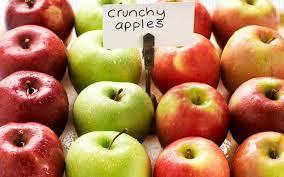
Label: apples